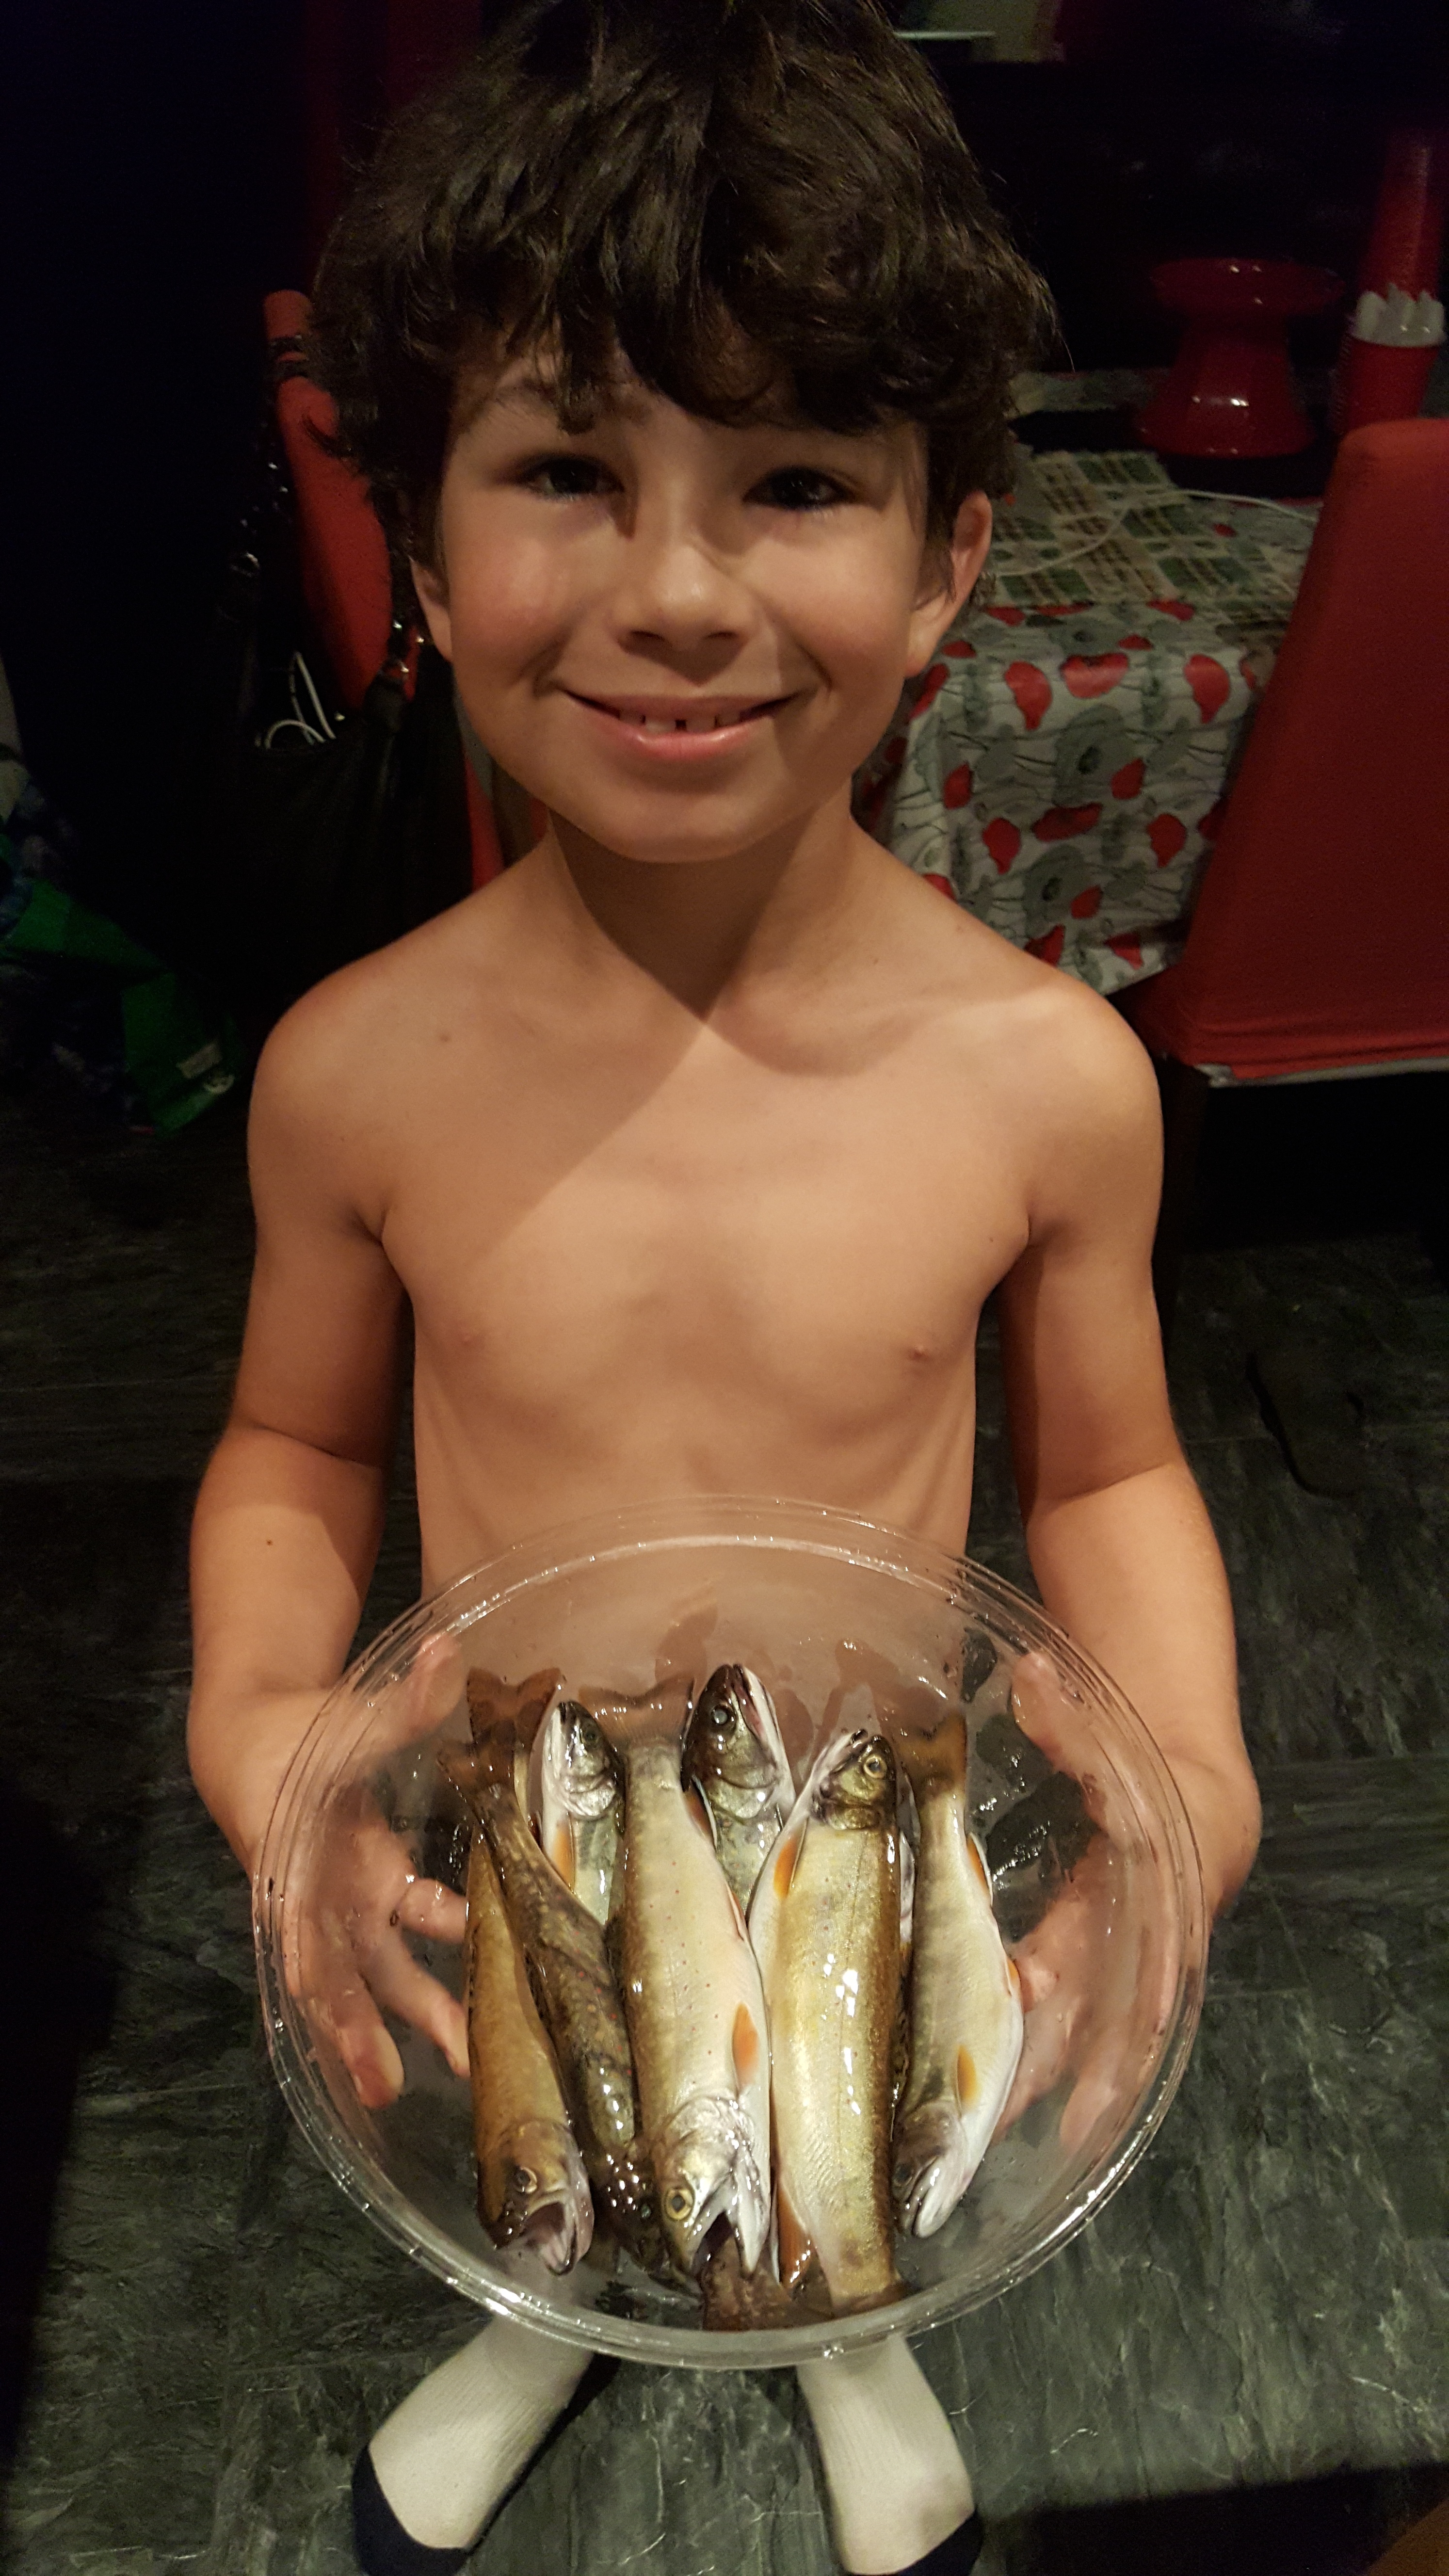
person, male, food, fishing, fresh, child, fish, lady, smile, human body, eating, fun, happy, head, skin, image, catch, pride, proud, sense, catch of the day